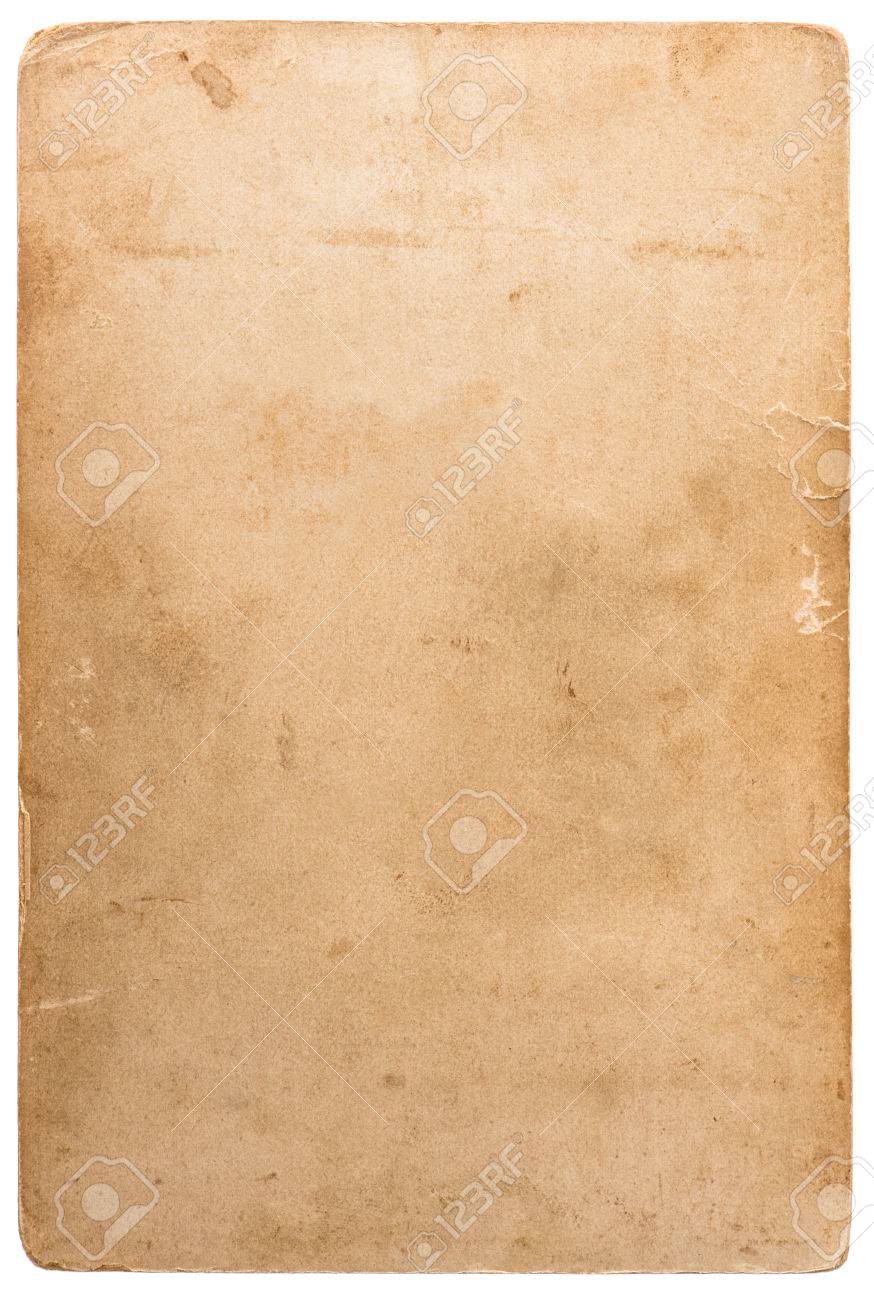
Label: cardboard